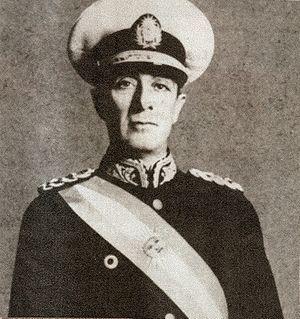
Le GOU, abréviation de Grupo de Oficiales Unidos ou Grupo Obra de Unificación, était une loge ou organisation militaire secrète argentine de tendance nationaliste, fondée le 10 mars 1943 au sein de l’armée de terre argentine. Cette même année, le groupe fut le principal moteur derrière le coup d’État exécuté le 4 juin contre le président Ramón Castillo, qui mit fin à la période dite Décennie infâme et porta au pouvoir un gouvernement militaire qui dirigera le pays jusqu’en février 1946, avec pour objectif initial de maintenir la neutralité de l’Argentine pendant la Seconde Guerre mondiale et d’éviter que les revendications historiques du mouvement ouvrier argentin puissent se concrétiser politiquement.
Pedro Pablo Ramírez est un militaire argentin, qui exerça de facto la présidence de la Nation entre le 7 juin 1943 et le 25 février 1944.